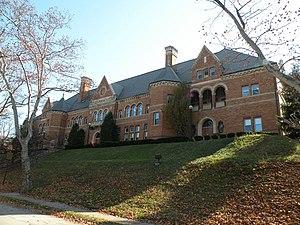
Munhall est un borough situé dans le comté d'Allegheny, dans le Commonwealth de Pennsylvanie, aux États-Unis. Sa population s’élevait à 11 406 habitants lors du recensement de 2010, estimée à 11 081 habitants en 2018.